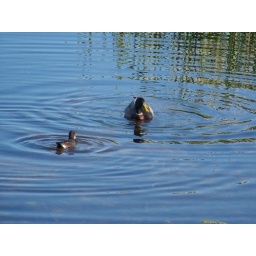
ducks in lake behind my house